Romanian leu

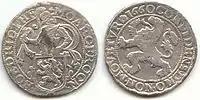
Dutch Thaler, depicting a lion, the origin of the Romanian "Leu"

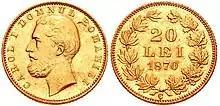
20 lei gold coin from 1870 (21mm diameter, 6.43g weight)

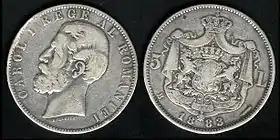
5 lei coin minted in 1883

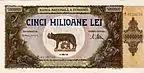
A 5,000,000-lei banknote issued in 1947, the highest denomination ever.

In 1860, the Domnitor Alexandru Ioan Cuza attempted to create a national "românul" ("the Romanian") and the "romanat"; however, the project was not approved by the Ottoman Empire.